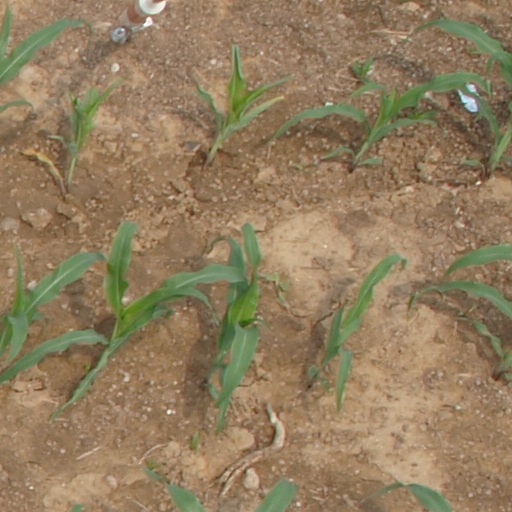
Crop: maize; corn